Obstetric fistula

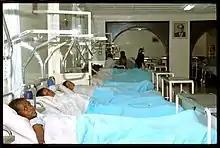
Patients at the Addis Ababa Fistula Hospital in Ethiopia are all treated free of charge.

The most direct consequence of an obstetric fistula is the constant leakage of urine, feces, and blood as a result of a hole that forms between the vagina and bladder or rectum. This leaking has both physical and societal penalties. The acid in the urine, feces, and blood causes severe burn wounds on the legs from the continuous dripping. Nerve damage that can result from the leaking can cause women to struggle with walking and eventually lose mobility. In an attempt to avoid the dripping, women limit their intake of water and liquid, which can ultimately lead to dangerous cases of dehydration. Ulceration and infections can persist, as well as kidney disease and kidney failure, which can each lead to death. Further, only a quarter of women who develop a fistula in their first birth are able to have a living baby, and therefore have minuscule chances of conceiving a healthy baby later on. Some, due to obstetric fistulae and other complications from childbirth, do not survive.